Athena (novel)

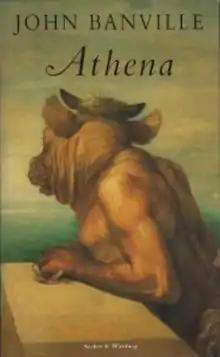
First edition (publ. Secker & Warburg) Cover artist George Frederic Watts, "The Minotaur", 1885

Athena is a 1995 novel by the Irish author John Banville, the third in a series that started with "The Book of Evidence" and continued with "Ghosts". These three form the "Frames" trilogy, linked by the theme of paintings.